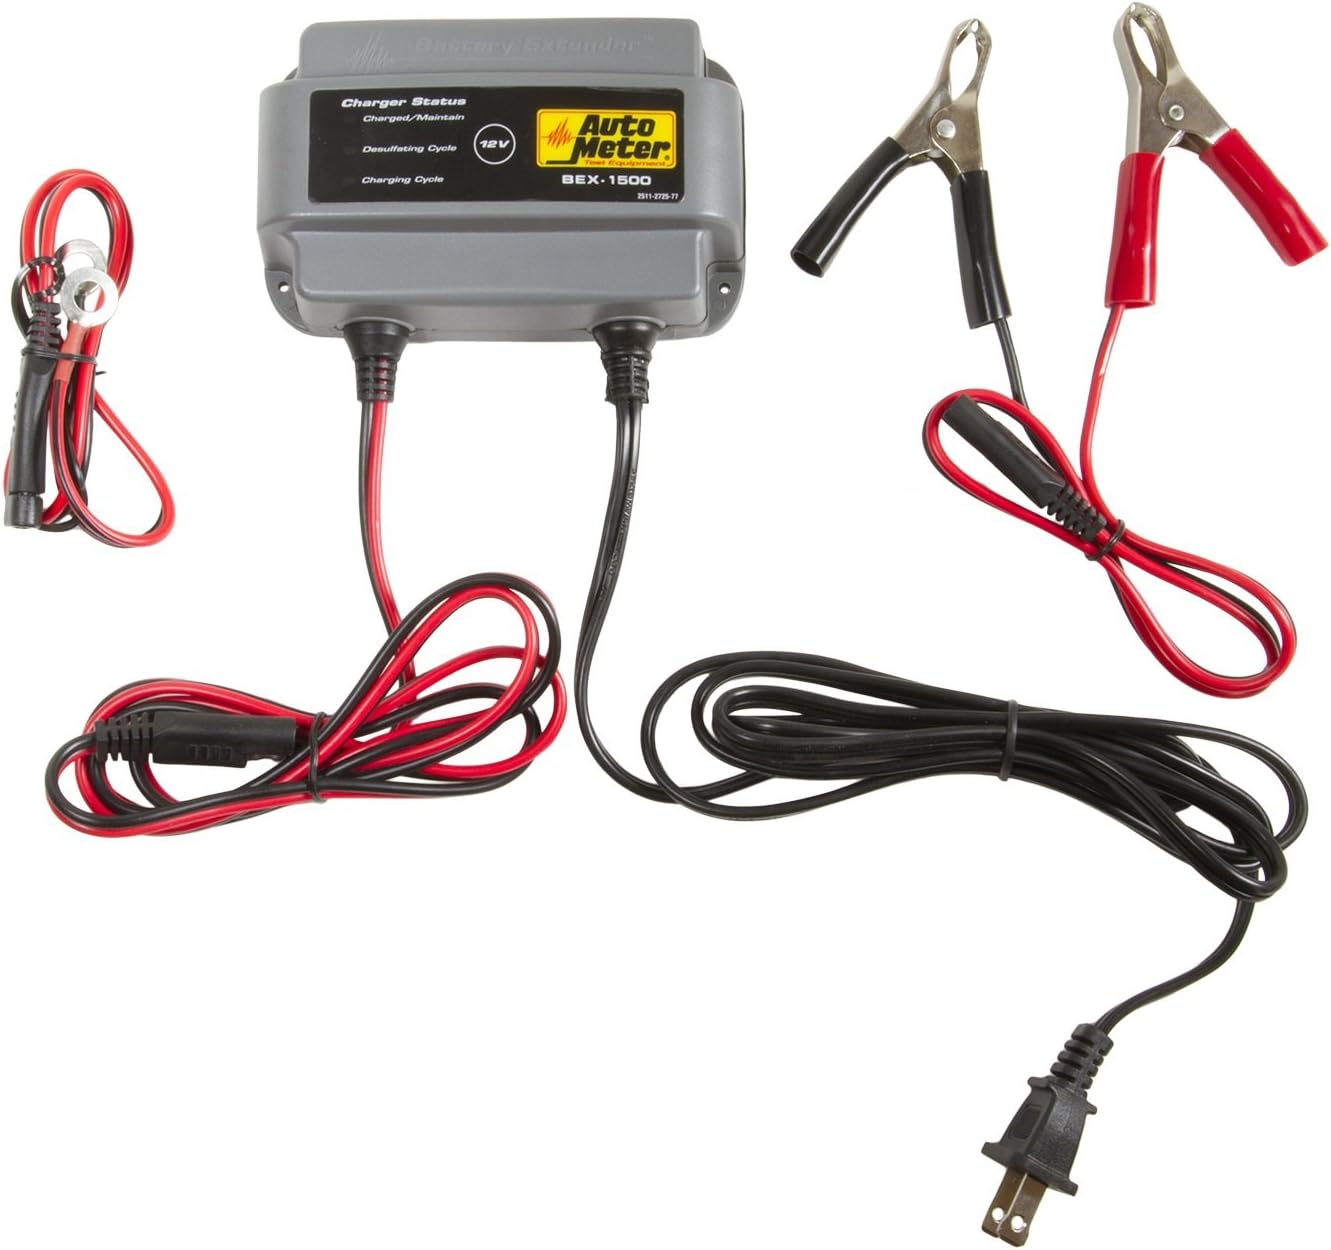
Auto Meter BEX-1500 BEX Series 1.5 Amp Battery Charger/Maintainer,Multi
Category: Automotive
Save money by preventing a no start situation! The BEX-1500 1.5 AMP battery charger is fully equipped with sophisticated circuitry that will safely charge and maintain batteries without overcharging. Charging lights will tell you what stage of charge your battery is currently taking. Compatible with all Lead Acid Batteries: Standard (Flooded), AGM, and Gel Cell. Fully automatic "smart" charging with advanced circuitry enables energy efficient safe charging via Auto Meter's advanced software and digital circuitry. Charging Modes: Desulfation | Bulk | Absorption | Maintain. Indicator Lights: AMBER (Desulfation) - The battery extender is in desulfation mode, RED (Charging) - The battery extender is charging the battery, GREEN (Maintain) - The battery extender is safely maintaining your battery at full charge. Your battery is ready to go when you need it.
Features: The Bex series chargers are versatile battery chargers with a compact ruggedized composite shell that makes them safe to set and forget on all of your household vehicles; Perfect for any motorcycle, boat, snowmobile, car, truck, RV, and lawn mower | Ruggedized and Water Resistant; Bex series battery extenders are purpose built to resist water; Simply bring the charger to the source without removing your battery and connect the leads | Safe Operation -Spark Free Connection, Reverse Polarity, and Parasitic Drain Protection | Lead Assembly: 2 Sets of leads - clamps and ring terminals Misc